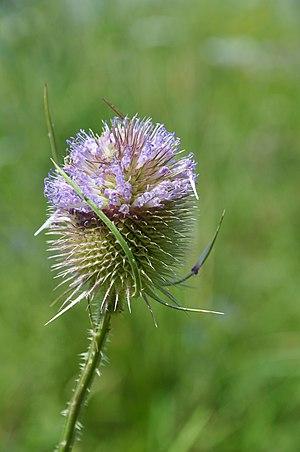
Cardère sauvage du Territoire de Belfort
La Cardère sauvage est une espèce de plantes herbacées de la famille des Dipsacaceae selon la classification classique de Cronquist ou des Caprifoliaceae selon la classification phylogénétique APG III. Elle est aussi appelée Cabaret des oiseaux ou Bonnetier sauvage. Cette espèce est à distinguer de la Cardère à foulon ou du Chardon à Bonnetier, car elle n'a pas été utilisée pour carder la laine.